Cell isolation

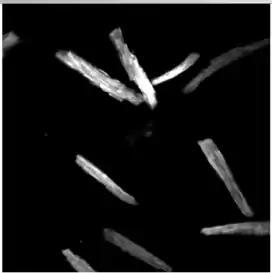
Image of isolated adult cardiac myocytes taken using confocal microscopy

The techniques required to obtain isolated cells vary depending on the cell type required. Circulating cells such as blood cells or some tumour cells can be isolated by taking a blood sample. As blood samples contain a mixture of many different cell types, a method of separating out cells into different types must be used. The most commonly used method for this is flow cytometry, during which an automated analyser inspects a narrow stream of cells. In one version of this technique, a light is shone on the stream of cells, and the analyser detects the reflected light or fluorescence before using this information to rapidly manoeuvre the cells of interest into a collection chamber.